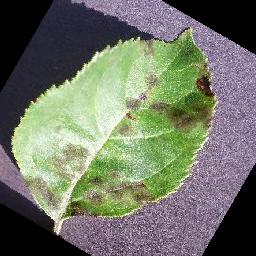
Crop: apple
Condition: scab